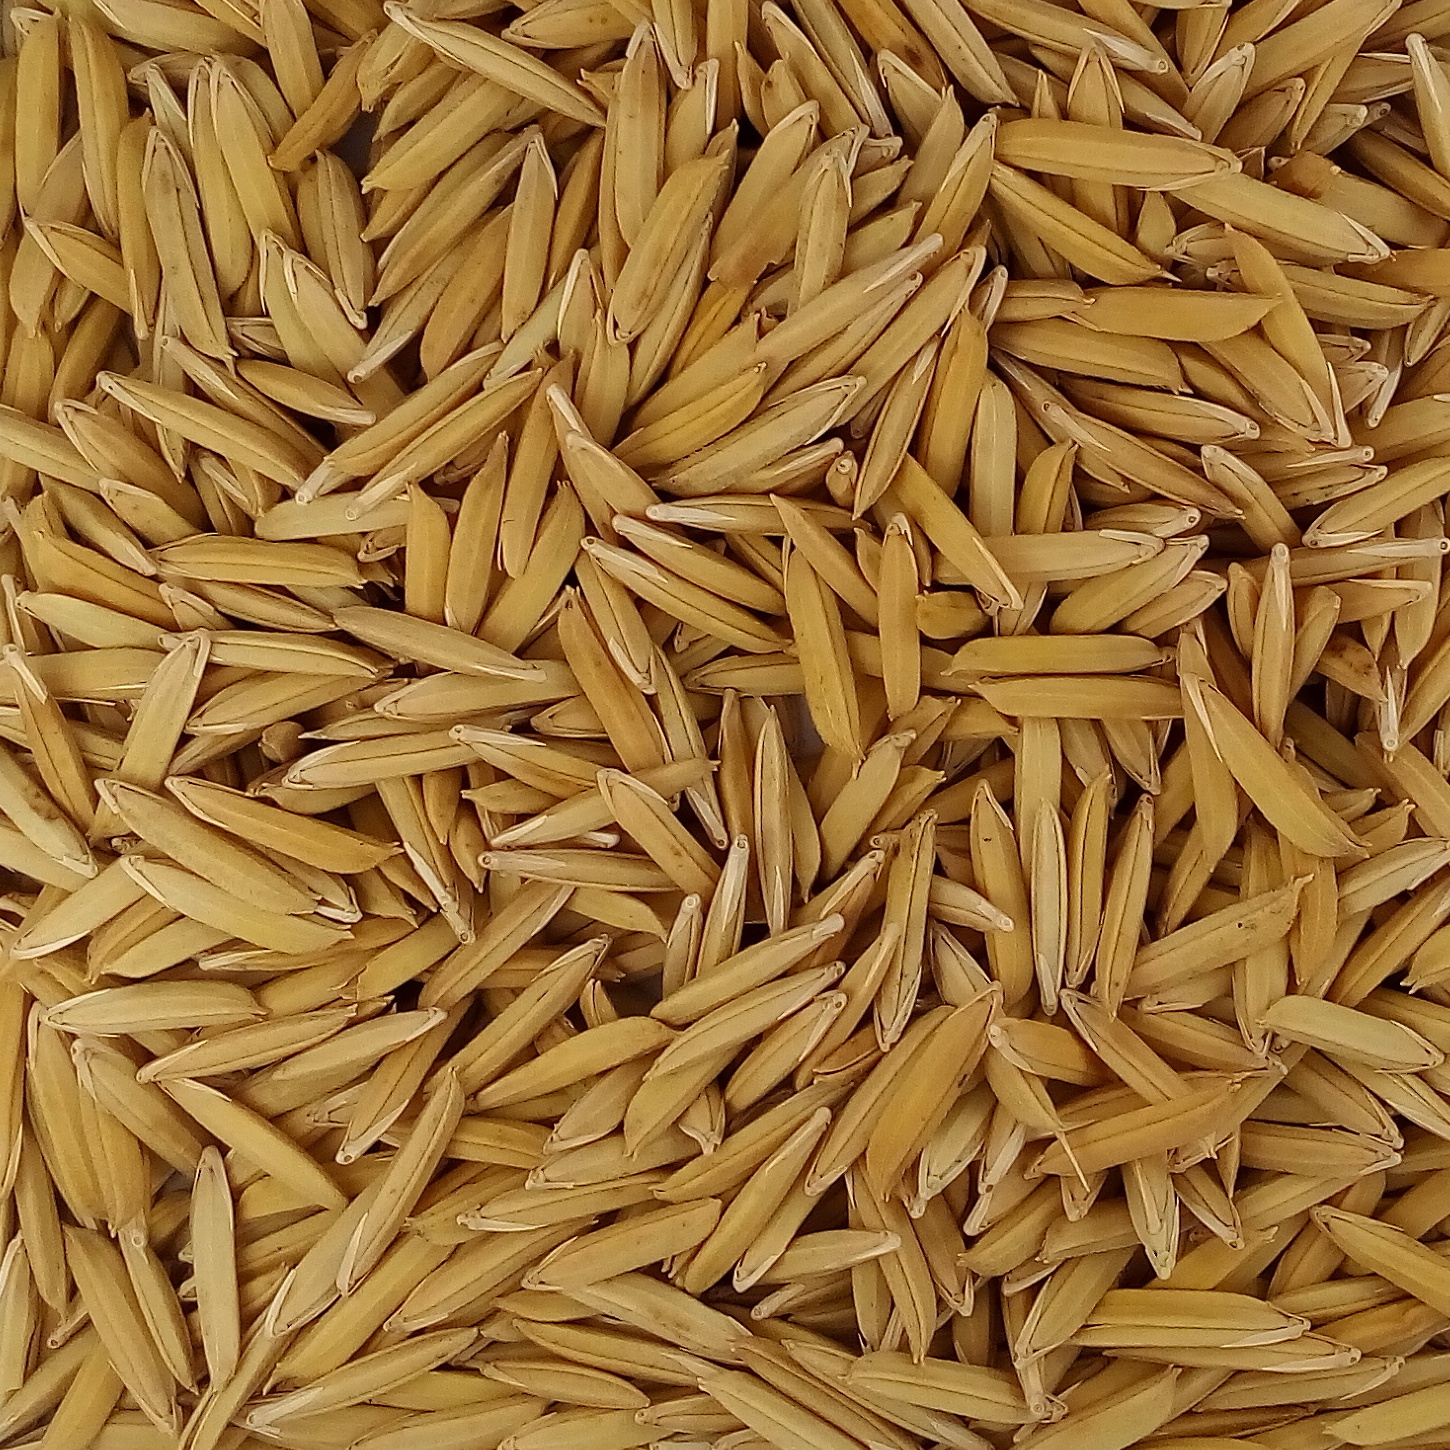
Rice seed variety: 1718